Red carpet

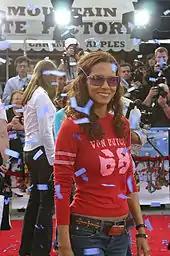
Halle Berry attending the premiere of the movie "Robots"

The earliest known reference to walking a red carpet in literature is in the play "Agamemnon" by Aeschylus, written in 458 BC. When the title character returns from Troy, he is greeted by his wife Clytemnestra who offers him a red path to walk upon: